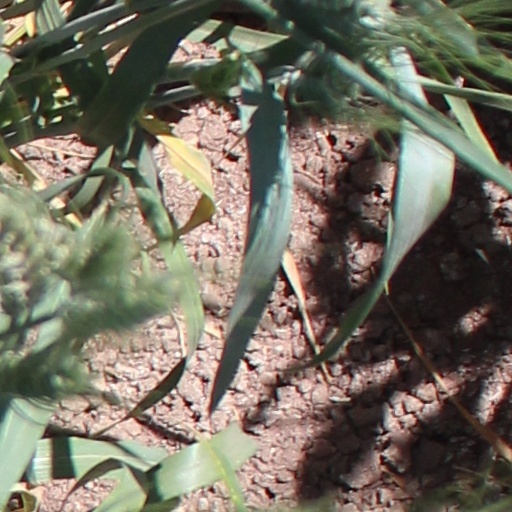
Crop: wheat